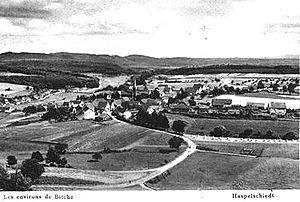
Haspelschiedt est une commune française située dans le département de la Moselle, en Lorraine et en région Grand Est.